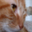
Label: cat